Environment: real
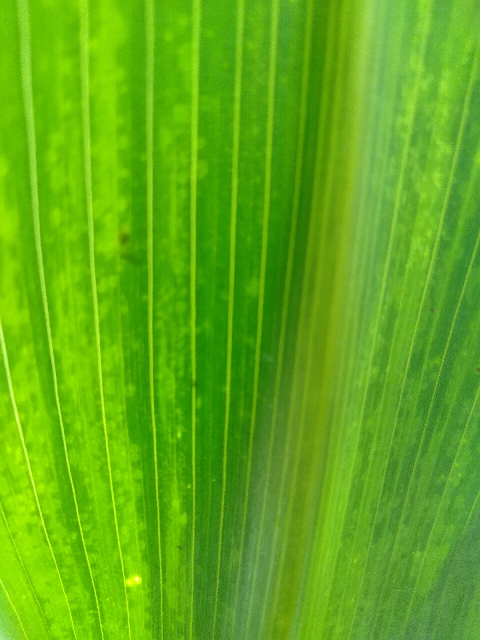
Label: lethal_necrosis